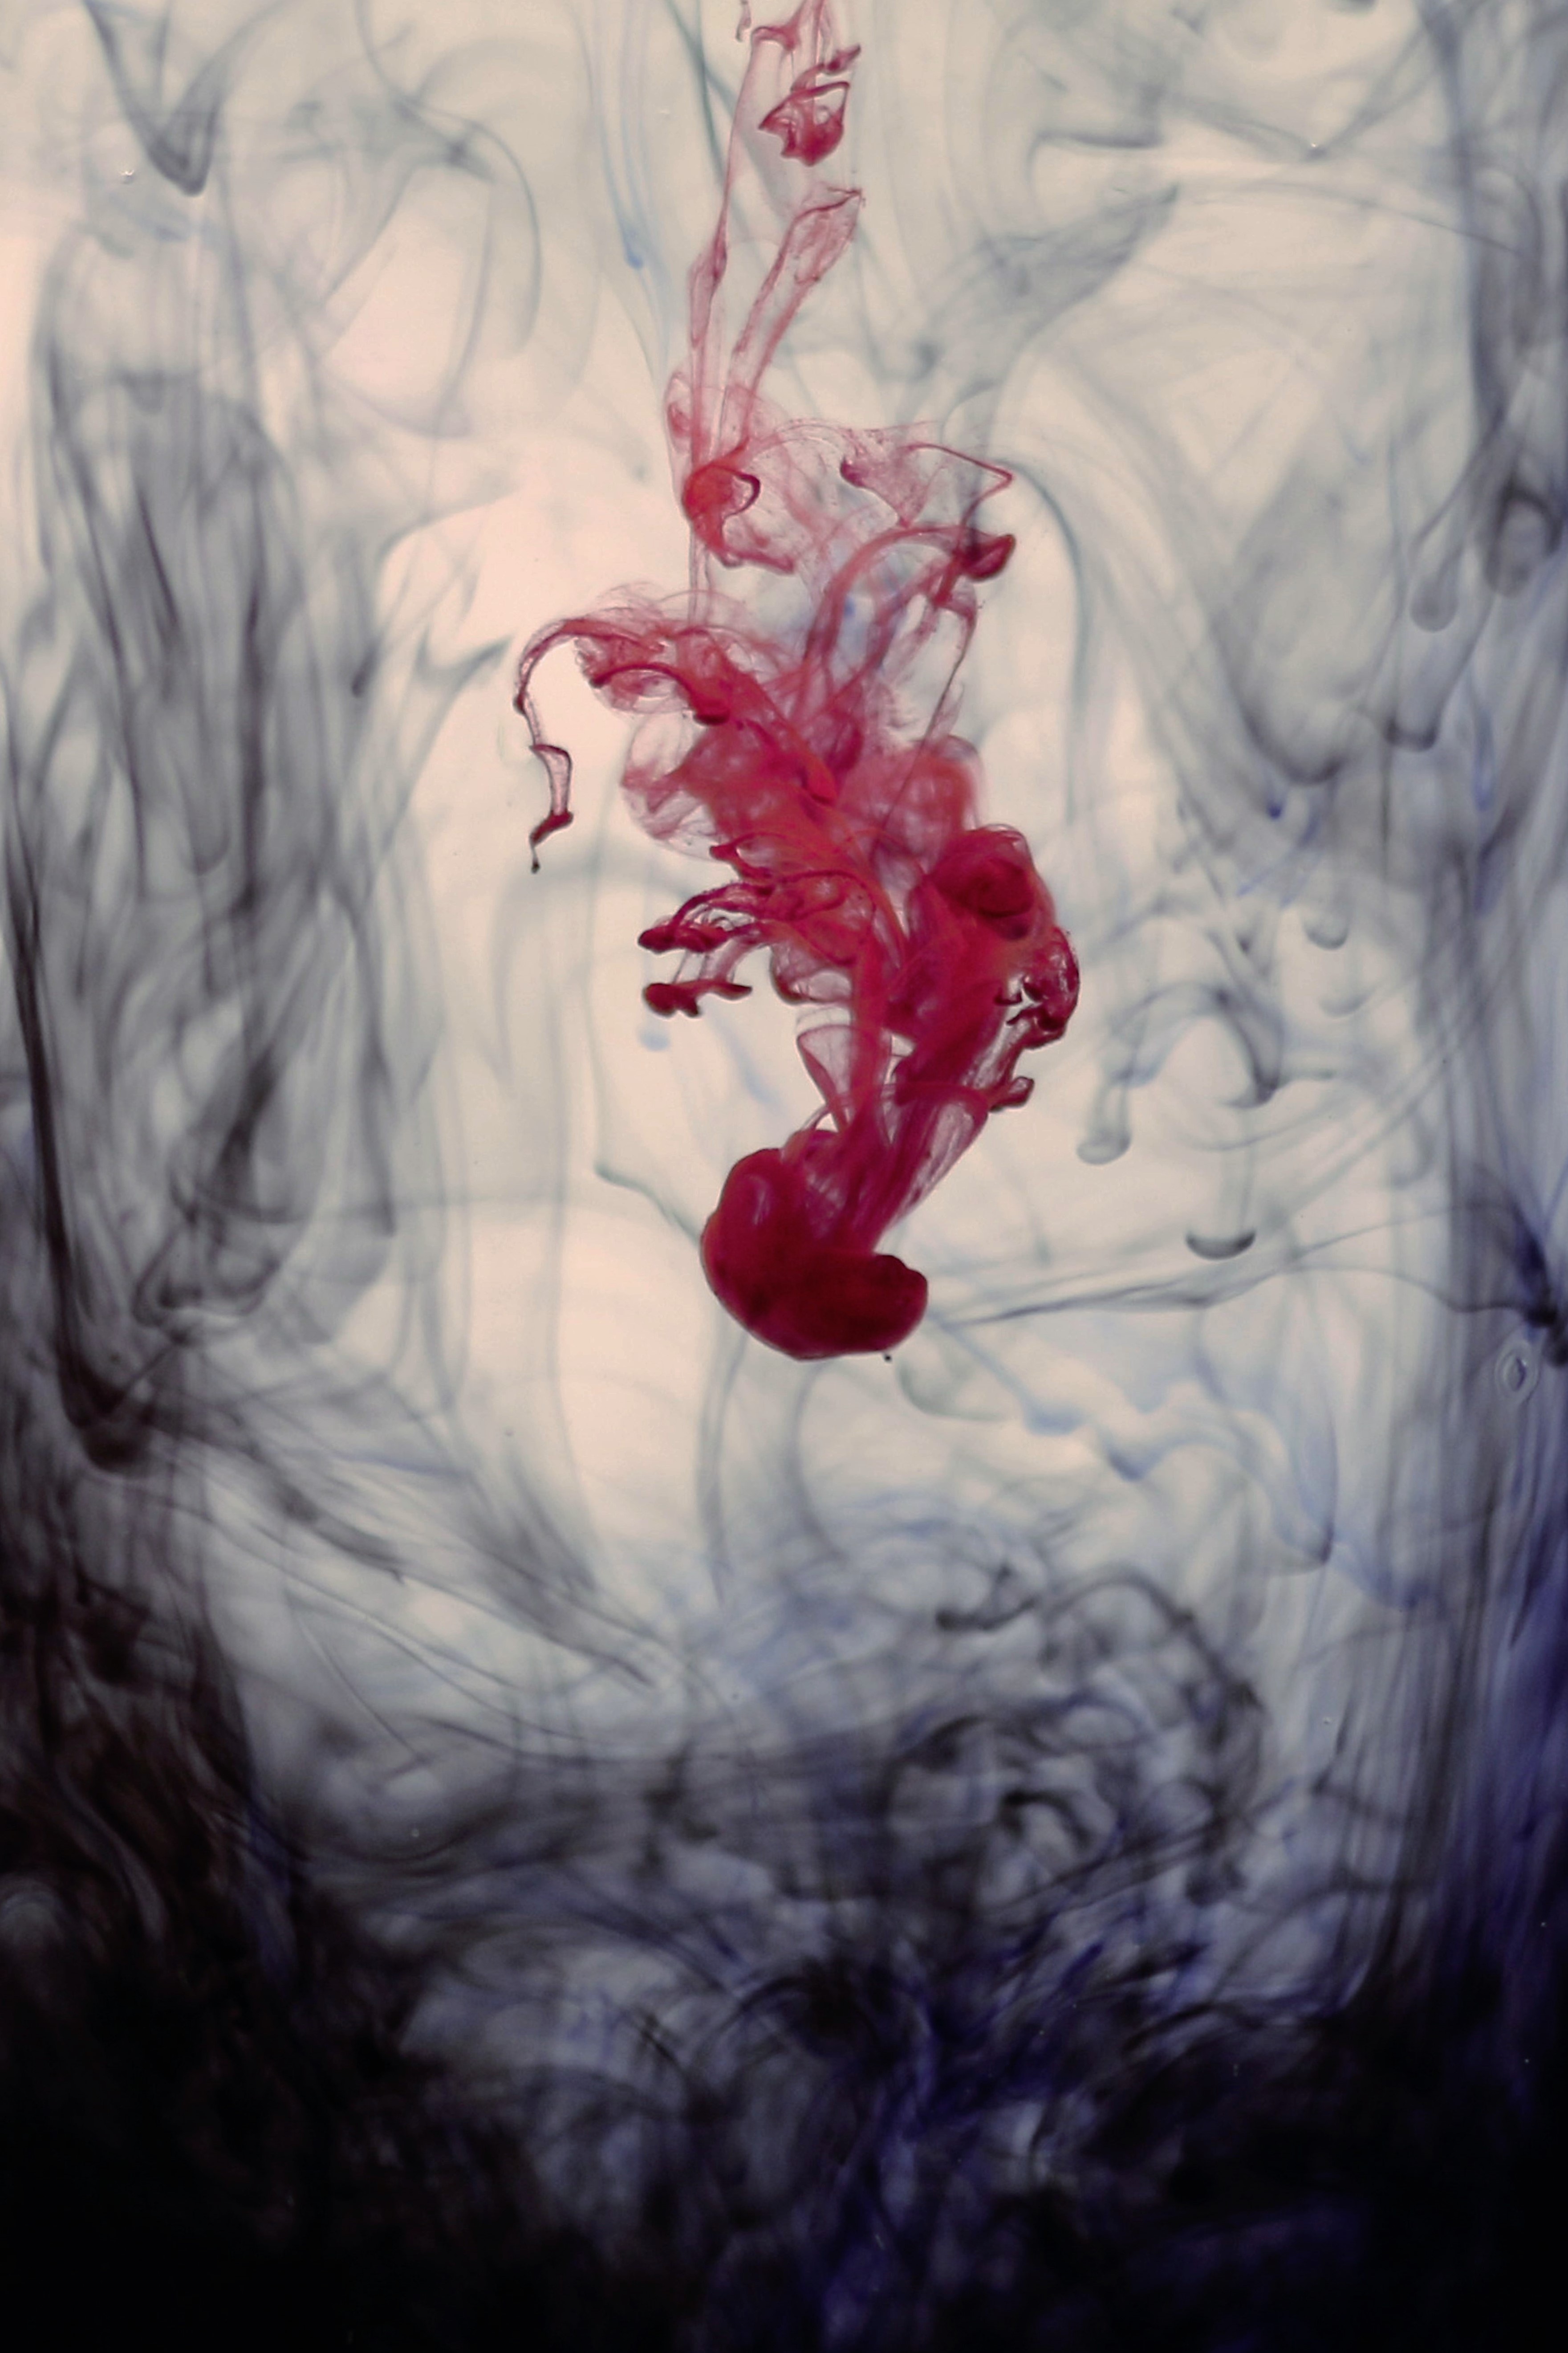
liquid, flower, wet, red, color, colorful, close, painting, human body, sketch, drawing, image, organ, water games, acrylic paint, figure drawing